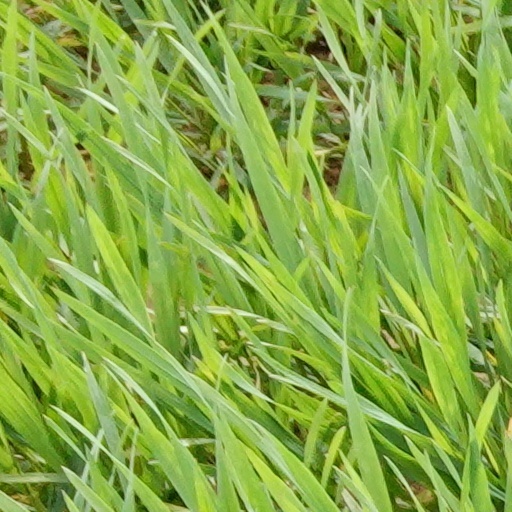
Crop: wheat